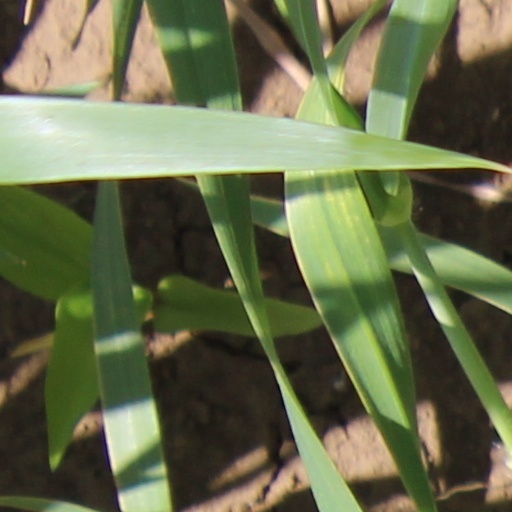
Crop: wheat